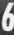
Number: 6